Morea expedition

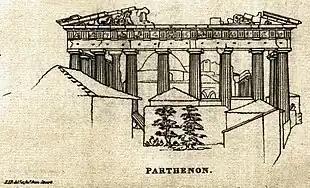
The Parthenon at the time of Lord Elgin

In 1828, Ibrahim Pasha thus found himself in a difficult situation: he had just suffered a defeat at Navarino; the joint fleet enforced a blockade which prevented him from receiving reinforcements and supplies; and his Albanian troops, whom he could no longer pay, had returned to their country under the protection of Theodoros Kolokotronis' Greek troops. On 6 August 1828, a convention had been signed at Alexandria between the viceroy of Egypt, Muhammad Ali, and the British admiral Edward Codrington. By its terms, Ibrahim Pasha was required to evacuate his Egyptian troops and leave the Peloponnese to the few Turkish troops (estimated at 1,200 men) remaining there, but he refused to honour the agreement and continued to control various Greek regions: Messenia, Navarino, and Patras as well as several other strongholds—and even ordered the systematic destruction of Tripolitza.